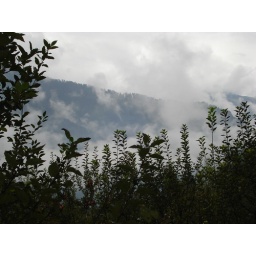
Just Felt like taking a pic of the cloud passing through apple trees...Shot by Anil